Fred Lewis

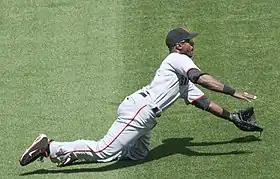
Lewis playing for the San Francisco Giants in 2009

Lewis was a September call-up in 2006, making his debut on September 1 at Wrigley Field against the Chicago Cubs; he had a base hit in each of his first three at bats. Lewis finished the year 5–11 with 2 RBI.